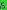
Number: 5